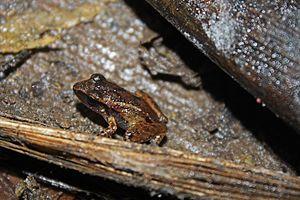
Eleutherodactylus atkinsi est une espèce d'amphibiens de la famille des Eleutherodactylidae.